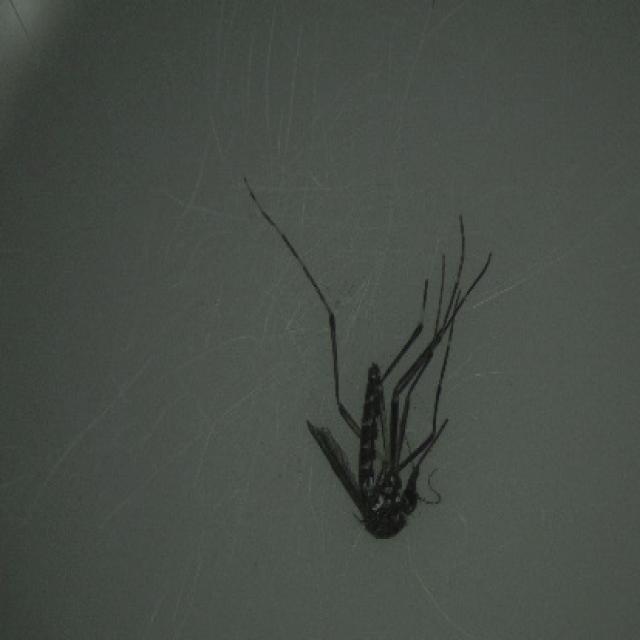
Species: aedes_albopictus